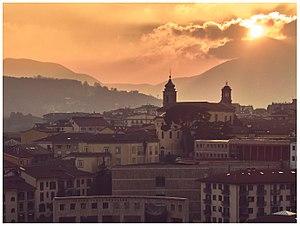
Avellino est une ville italienne d'environ 53 600 habitants située dans la province du même nom, dans la région de la Campanie.